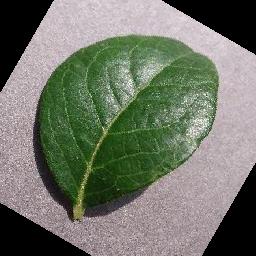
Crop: blueberry
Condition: healthy